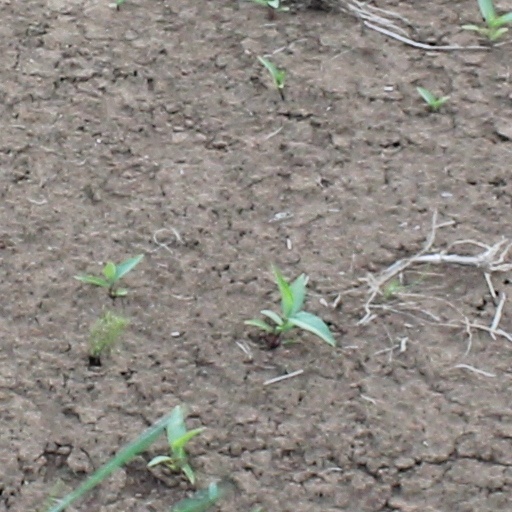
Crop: wheat